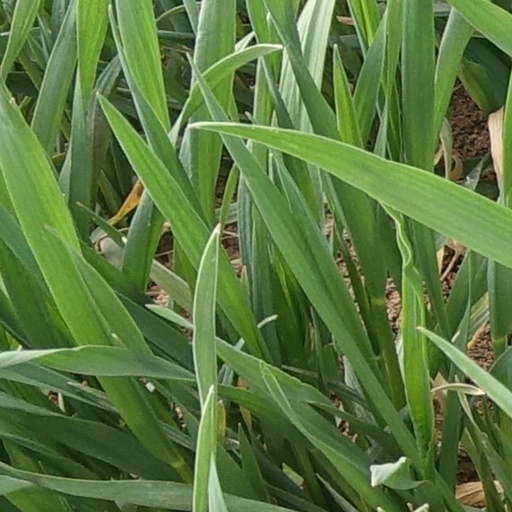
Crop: wheat